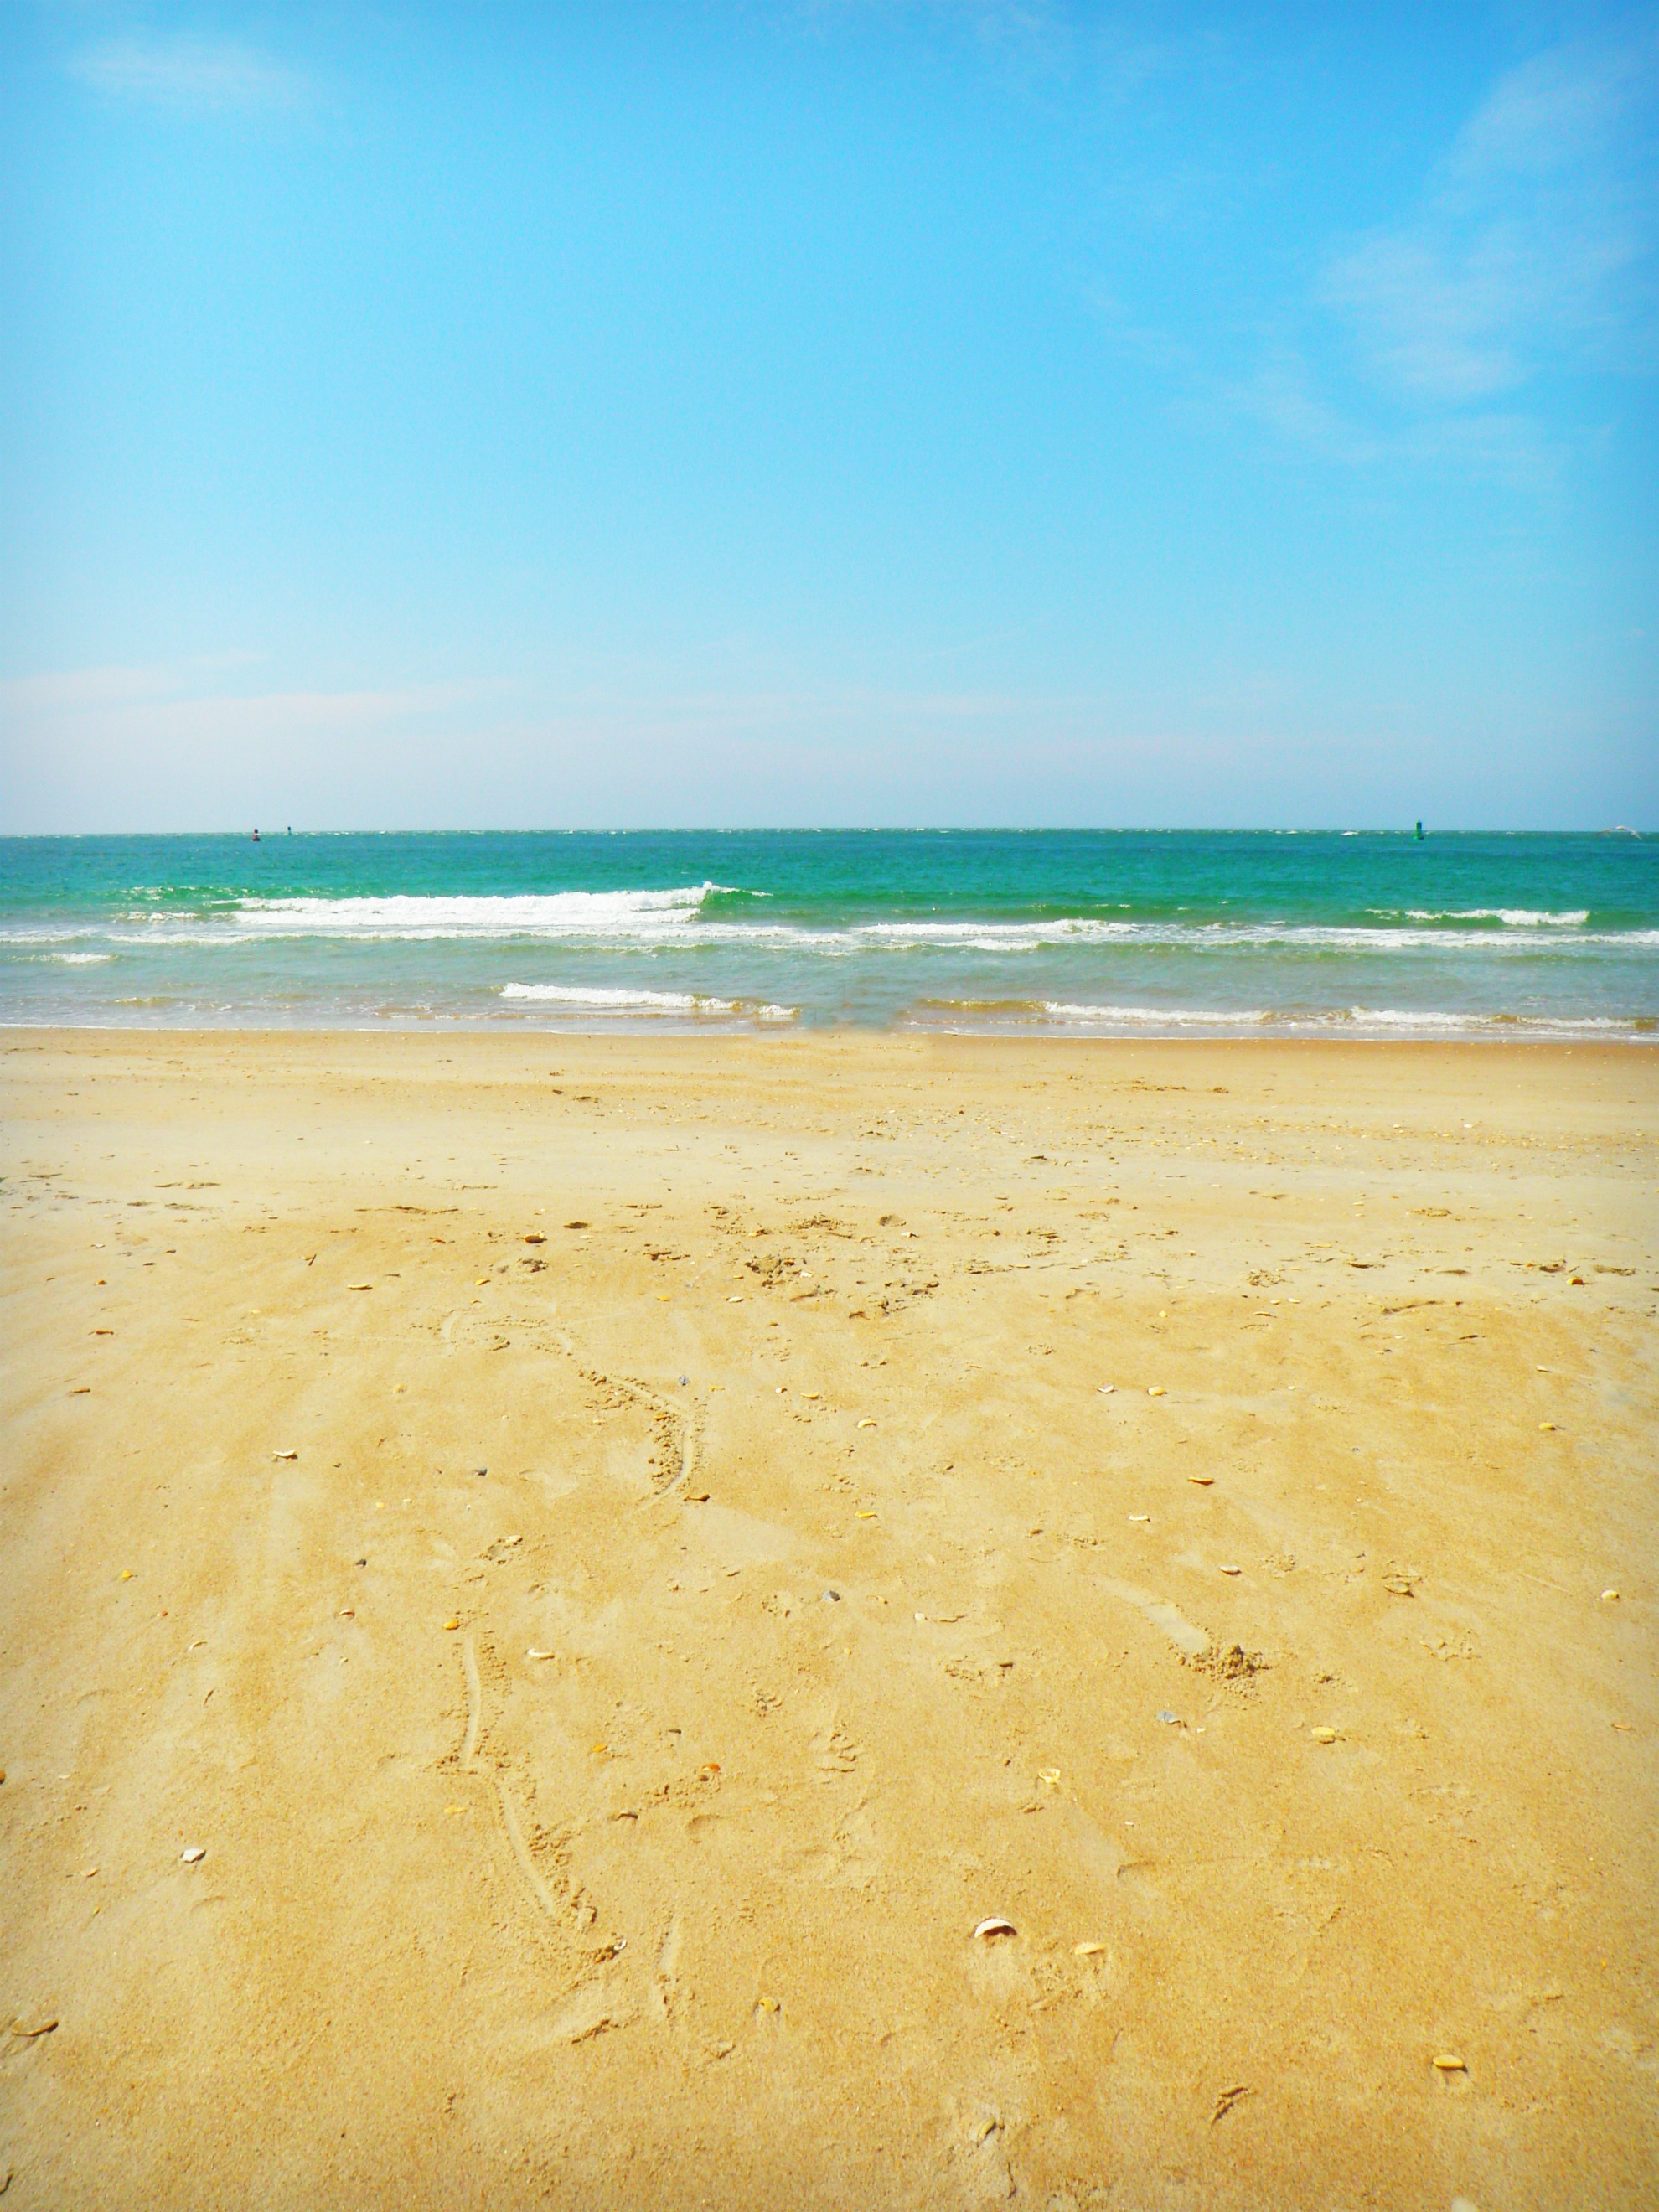
beach, sea, coast, nature, sand, ocean, horizon, sky, sun, sunlight, shore, wave, blue, material, body of water, marine, cape, wind wave